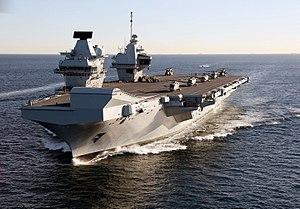
Cet article est une liste des bâtiments de la Royal Navy en service en 2020.
Le HMS Queen Elizabeth est l'un des deux nouveaux porte-aéronefs de la marine britannique de classe Queen Elizabeth, les plus grands navires jamais construits par la Royal Navy. Pouvant accueillir jusqu'à 70 aéronefs, le navire est baptisé en l'honneur du premier navire HMS Queen Elizabeth, lui-même nommé en l'honneur de la reine Élisabeth Iʳᵉ.